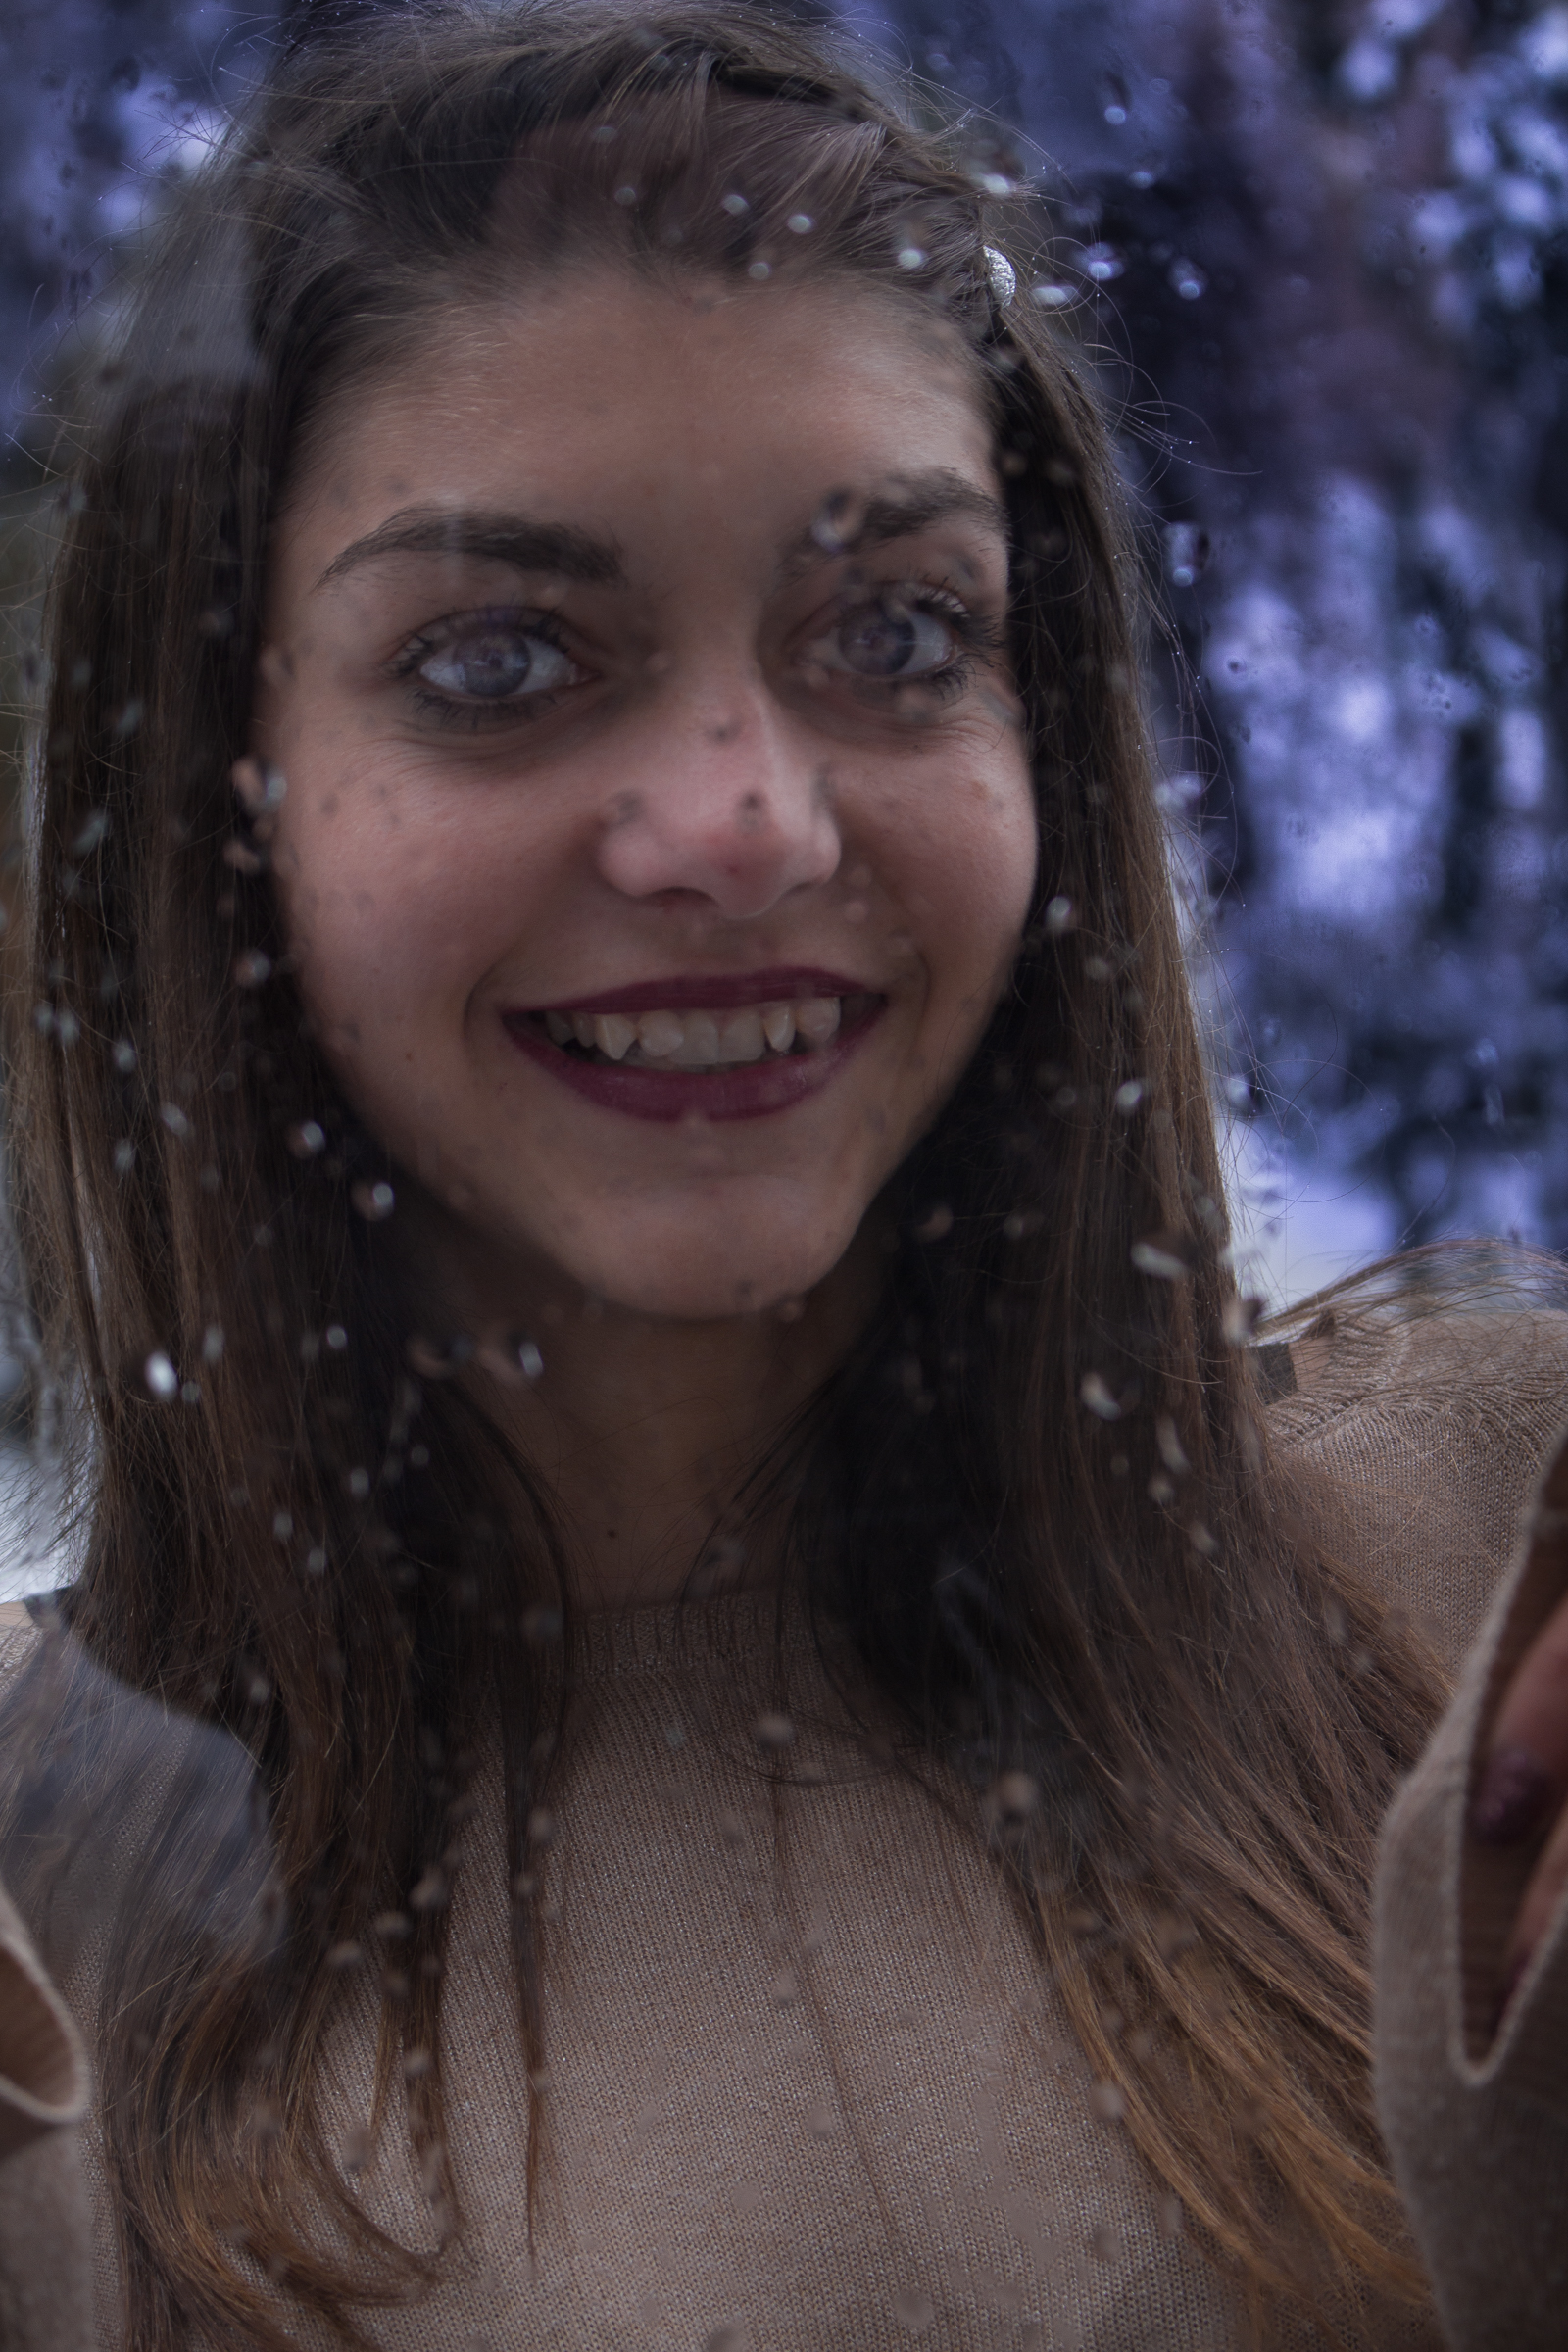
gril, face, beauty, girl, emotion, hairstyle, smile, eye, black hair, human, fun, long hair, brown hair, portrait photography, portrait, lip